Sport in Spain

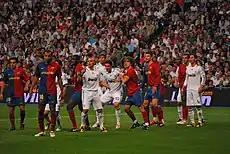
El Clásico: the iconic football rivalry between Real Madrid and FC Barcelona.

Association football, commonly known as football (or soccer),, is the most popular sport in Spain. Football is a widespread passion among the people of Spain, and most people in Spain have at least some sort of connection to the sport. Football is the sport with the most registered players (a total of 1,063,090 of which 997,106 are men and 77,461 women, a 55% rise in women since 2014), and highest number of registered clubs (a total of 29,205) among all Spanish sport federations according to data issued by the sports administration of Spain's government in 2020.